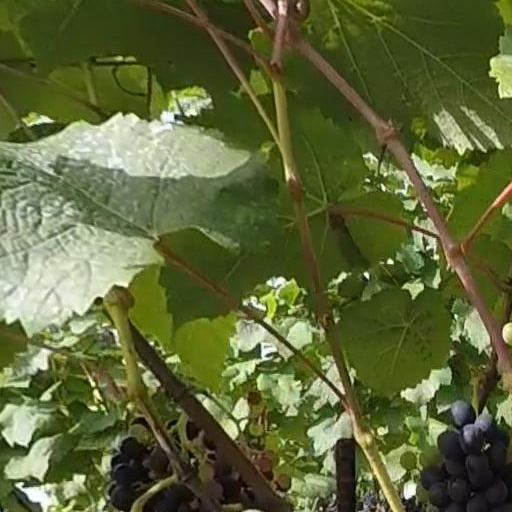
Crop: grape